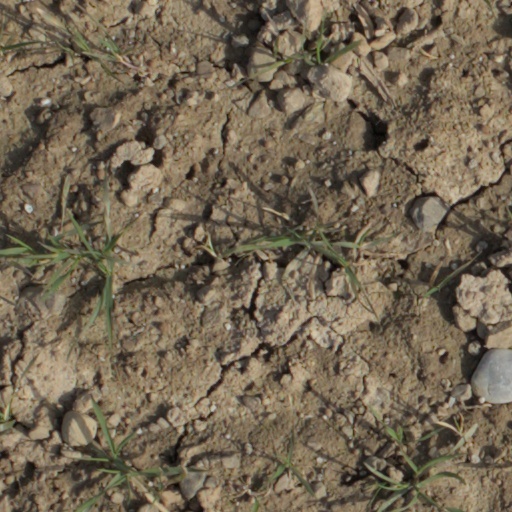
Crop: wheat